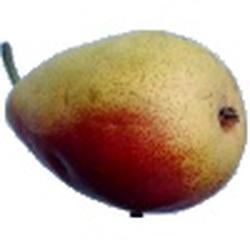
Label: Pear